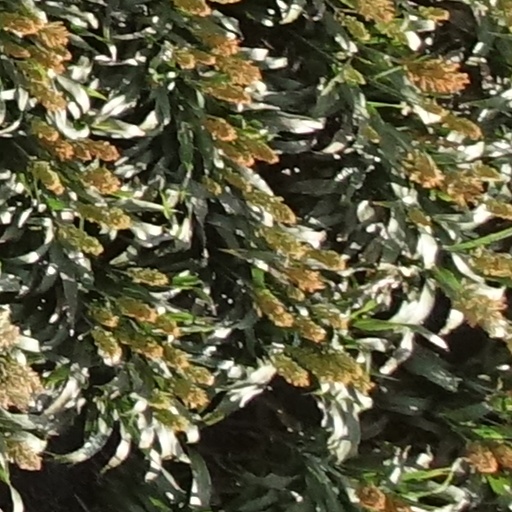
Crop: sorghum